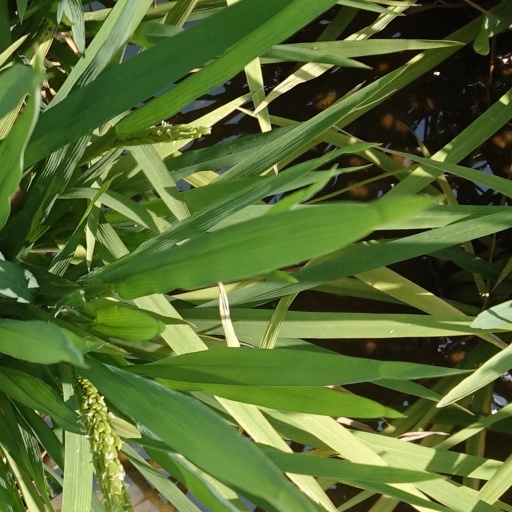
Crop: rice